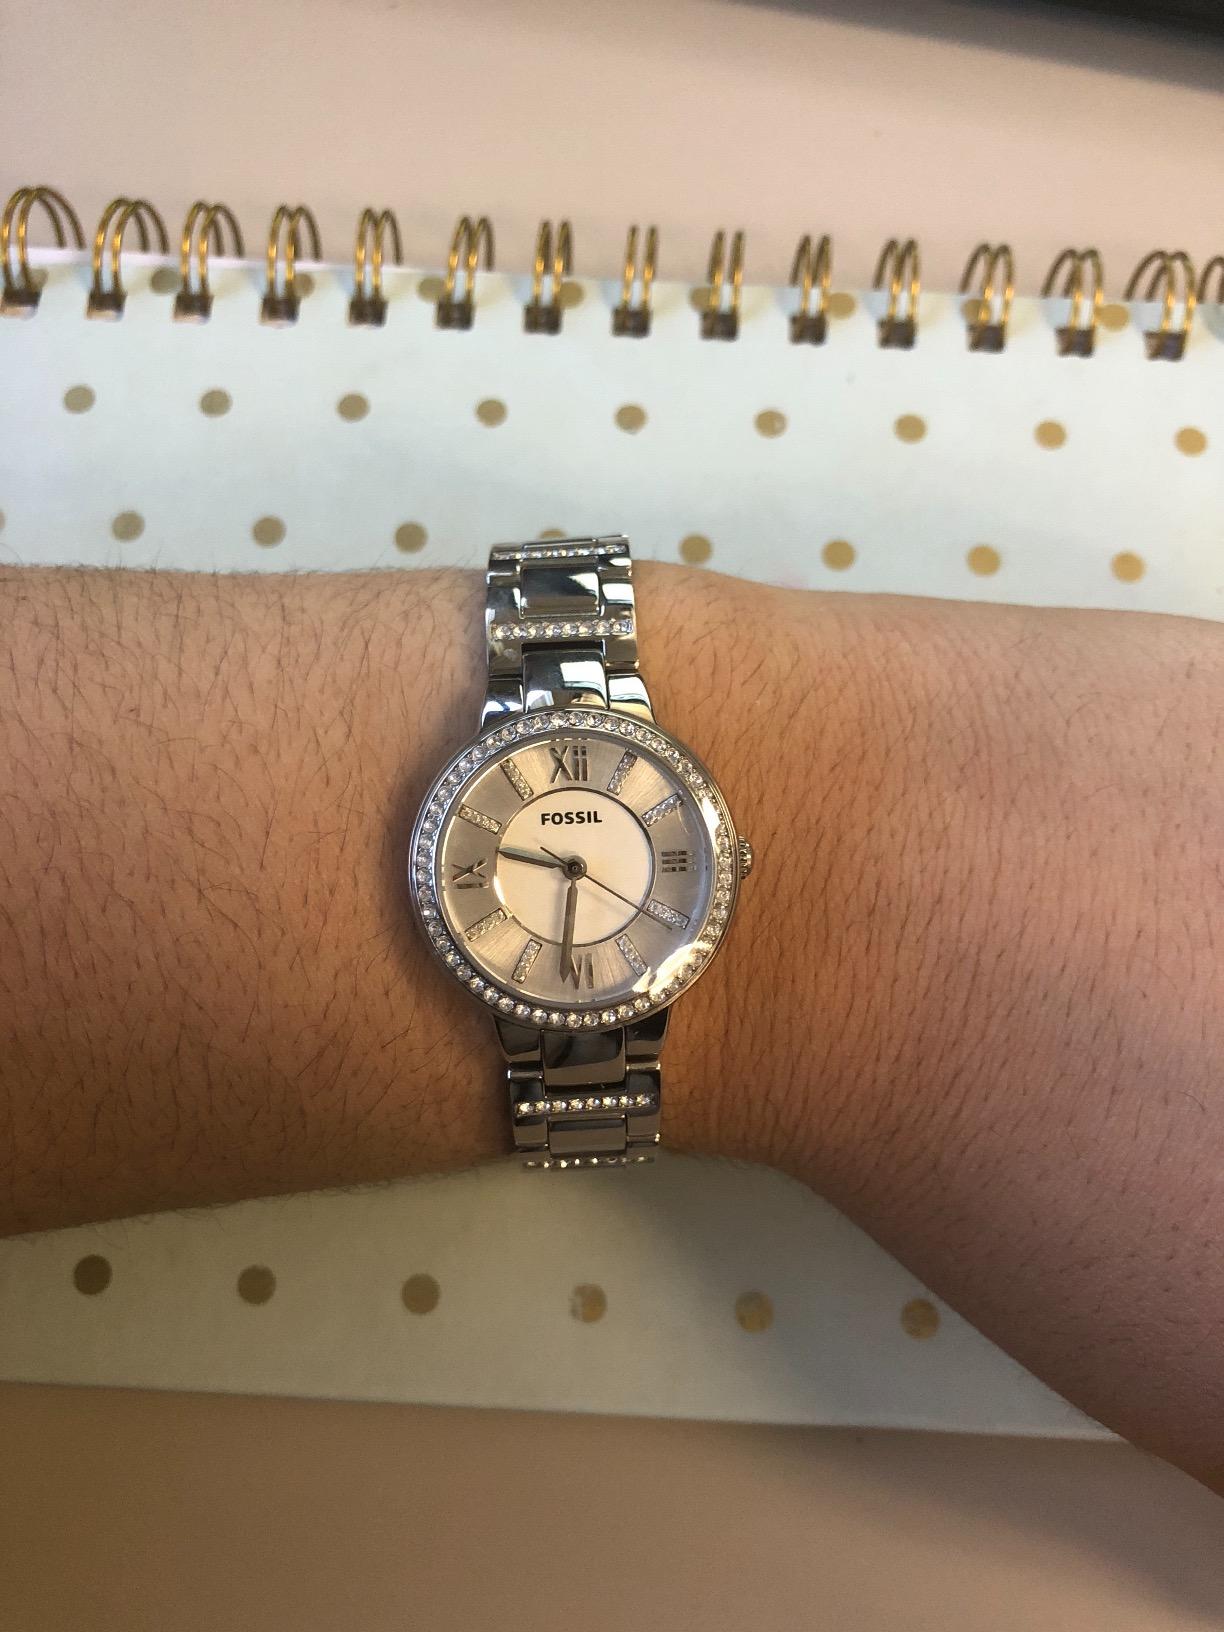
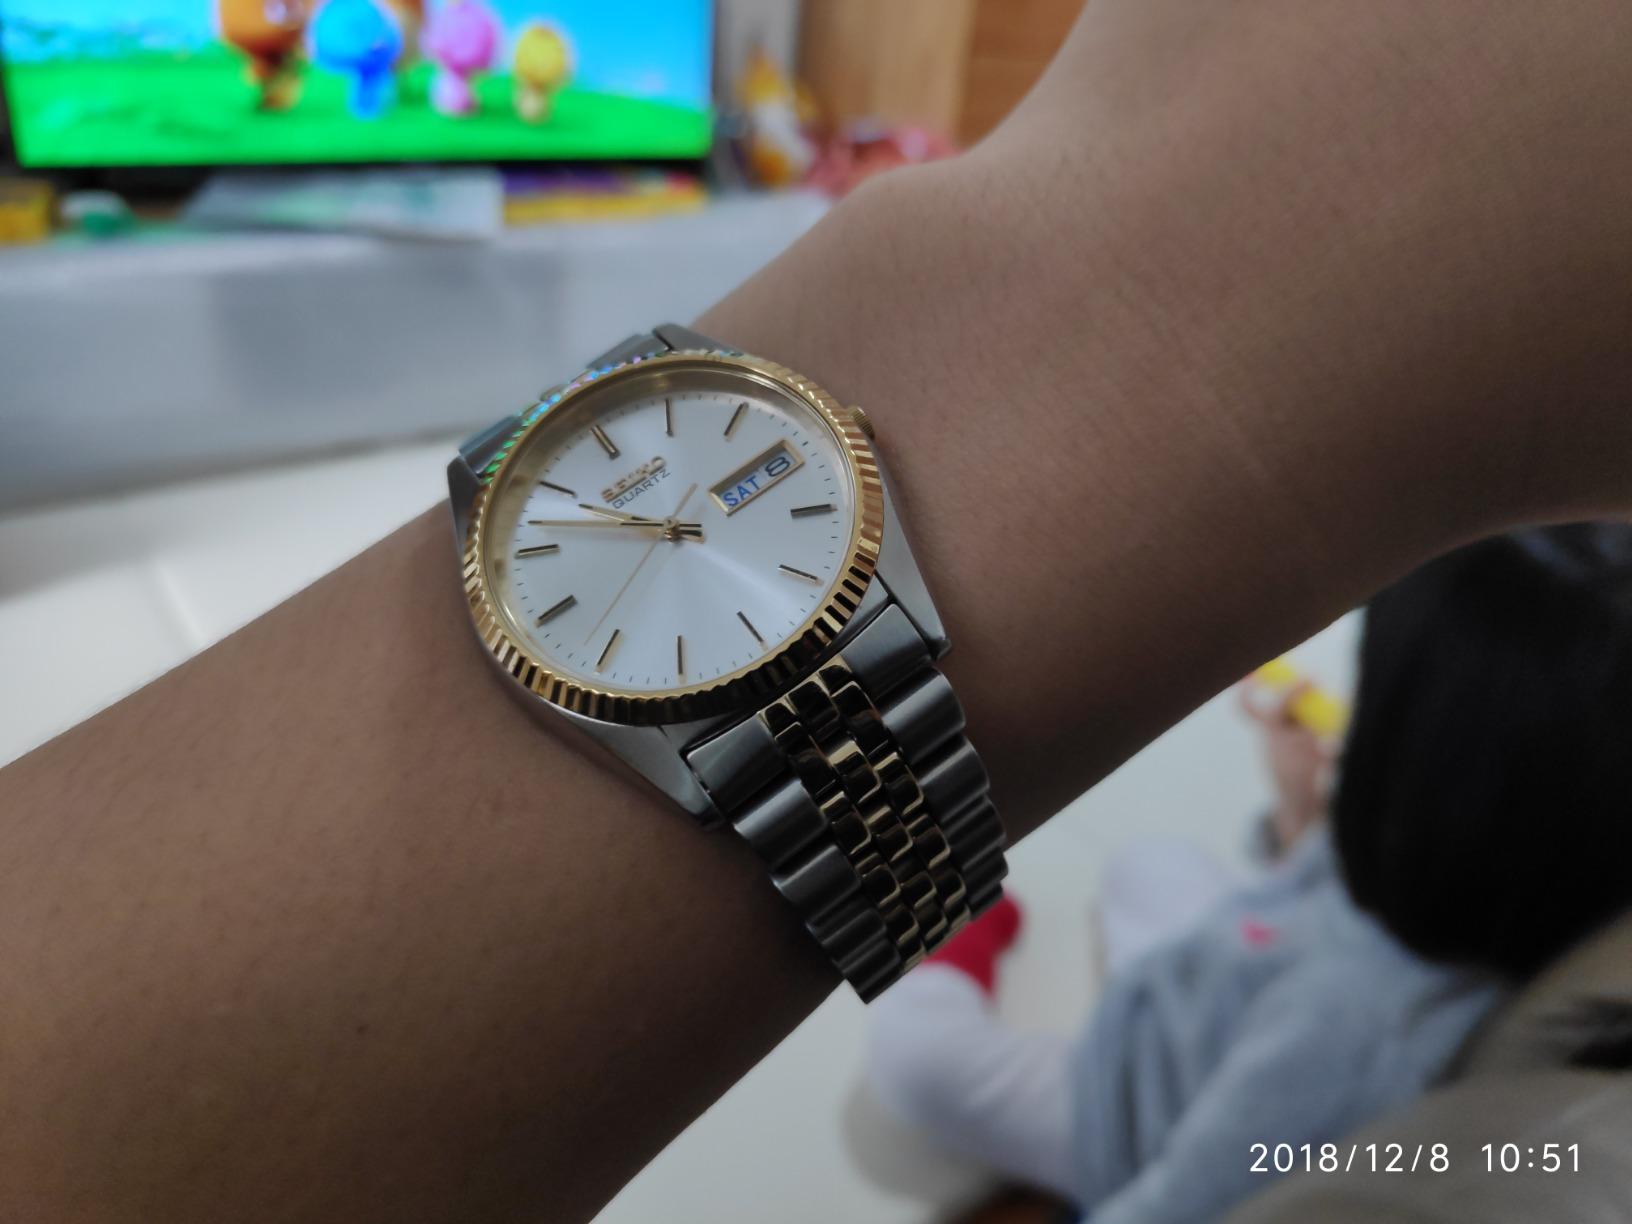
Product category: accessories_watch
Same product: no